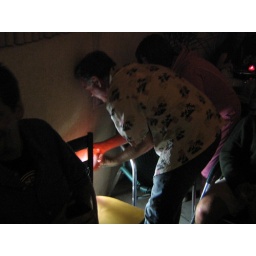
Ross creates ambient lighting by covering up the fluorescent wall lamp with an pink piece of paper.